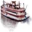
Label: ship